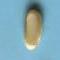
Maize quality: Good